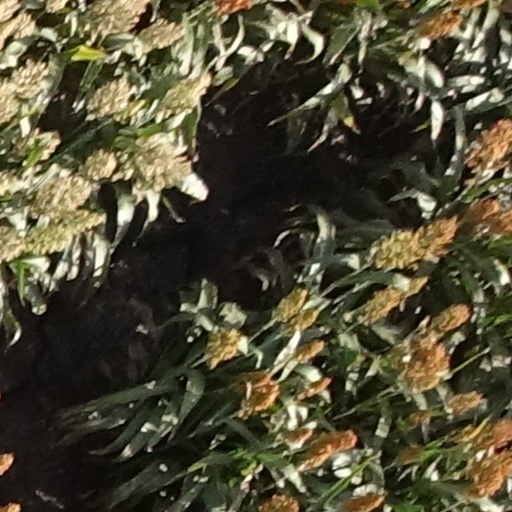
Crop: sorghum